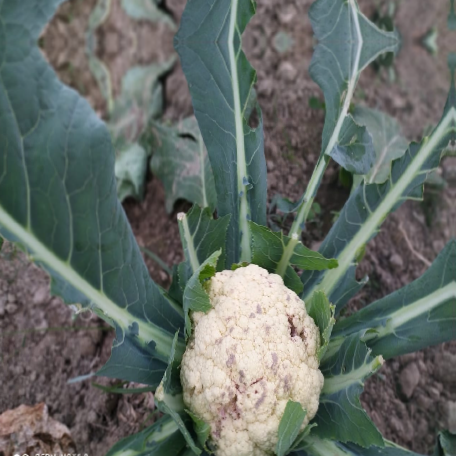
Label: Bacterial spot rot